Guido Balsamo Stella

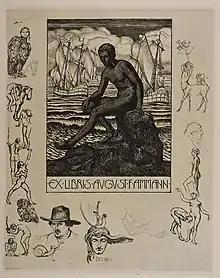
Guido Balsamo Stella Ex Libris August Ammann

Born in Turin of parents Luigi Balsamo and Celestina Sommariva, Balsamo Stella soon lost his father and acquired the double surname from his mother's second husband, the Venetian Alessandro Stella. In 1896 Balsamo Stella followed his family and moved back to Turin from Venice.